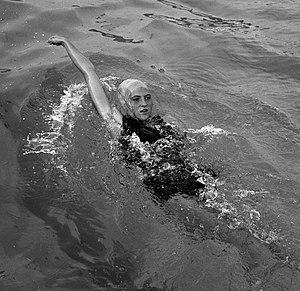
Piscine Castex (Parc Municipal des Sports, île du Ramier). 31 juillet 1964. Plan moyen de Françoise Borie (nageuse des Dauphins du Toulouse Olympique Employés Club TOEC) nageant le dos crawlé, un bras est hors de l'eau
Françoise Borie, née le 16 février 1947 à Oran, est une nageuse française. Elle nage pour le club des Dauphins du TOEC et participe aux Jeux olympiques d'été de 1964, en tant que doublure de Christine Caron.